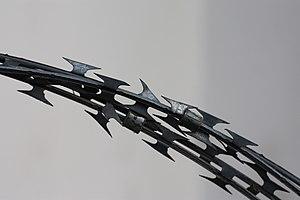
Barbelés dans une rue de Beyrouth.
Le Liban, en forme longue la République libanaise, est un État du Proche-Orient. En grande partie montagneux, il partage ses frontières avec la Syrie au nord et à l'est sur 376 km, Israël au sud sur 79 km et, au large de ses 220 km de côtes dans le bassin levantin à l'ouest, avec Chypre. Beyrouth en est la capitale.